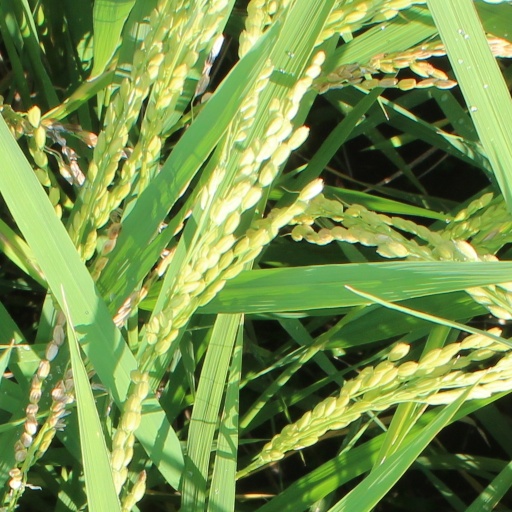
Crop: rice